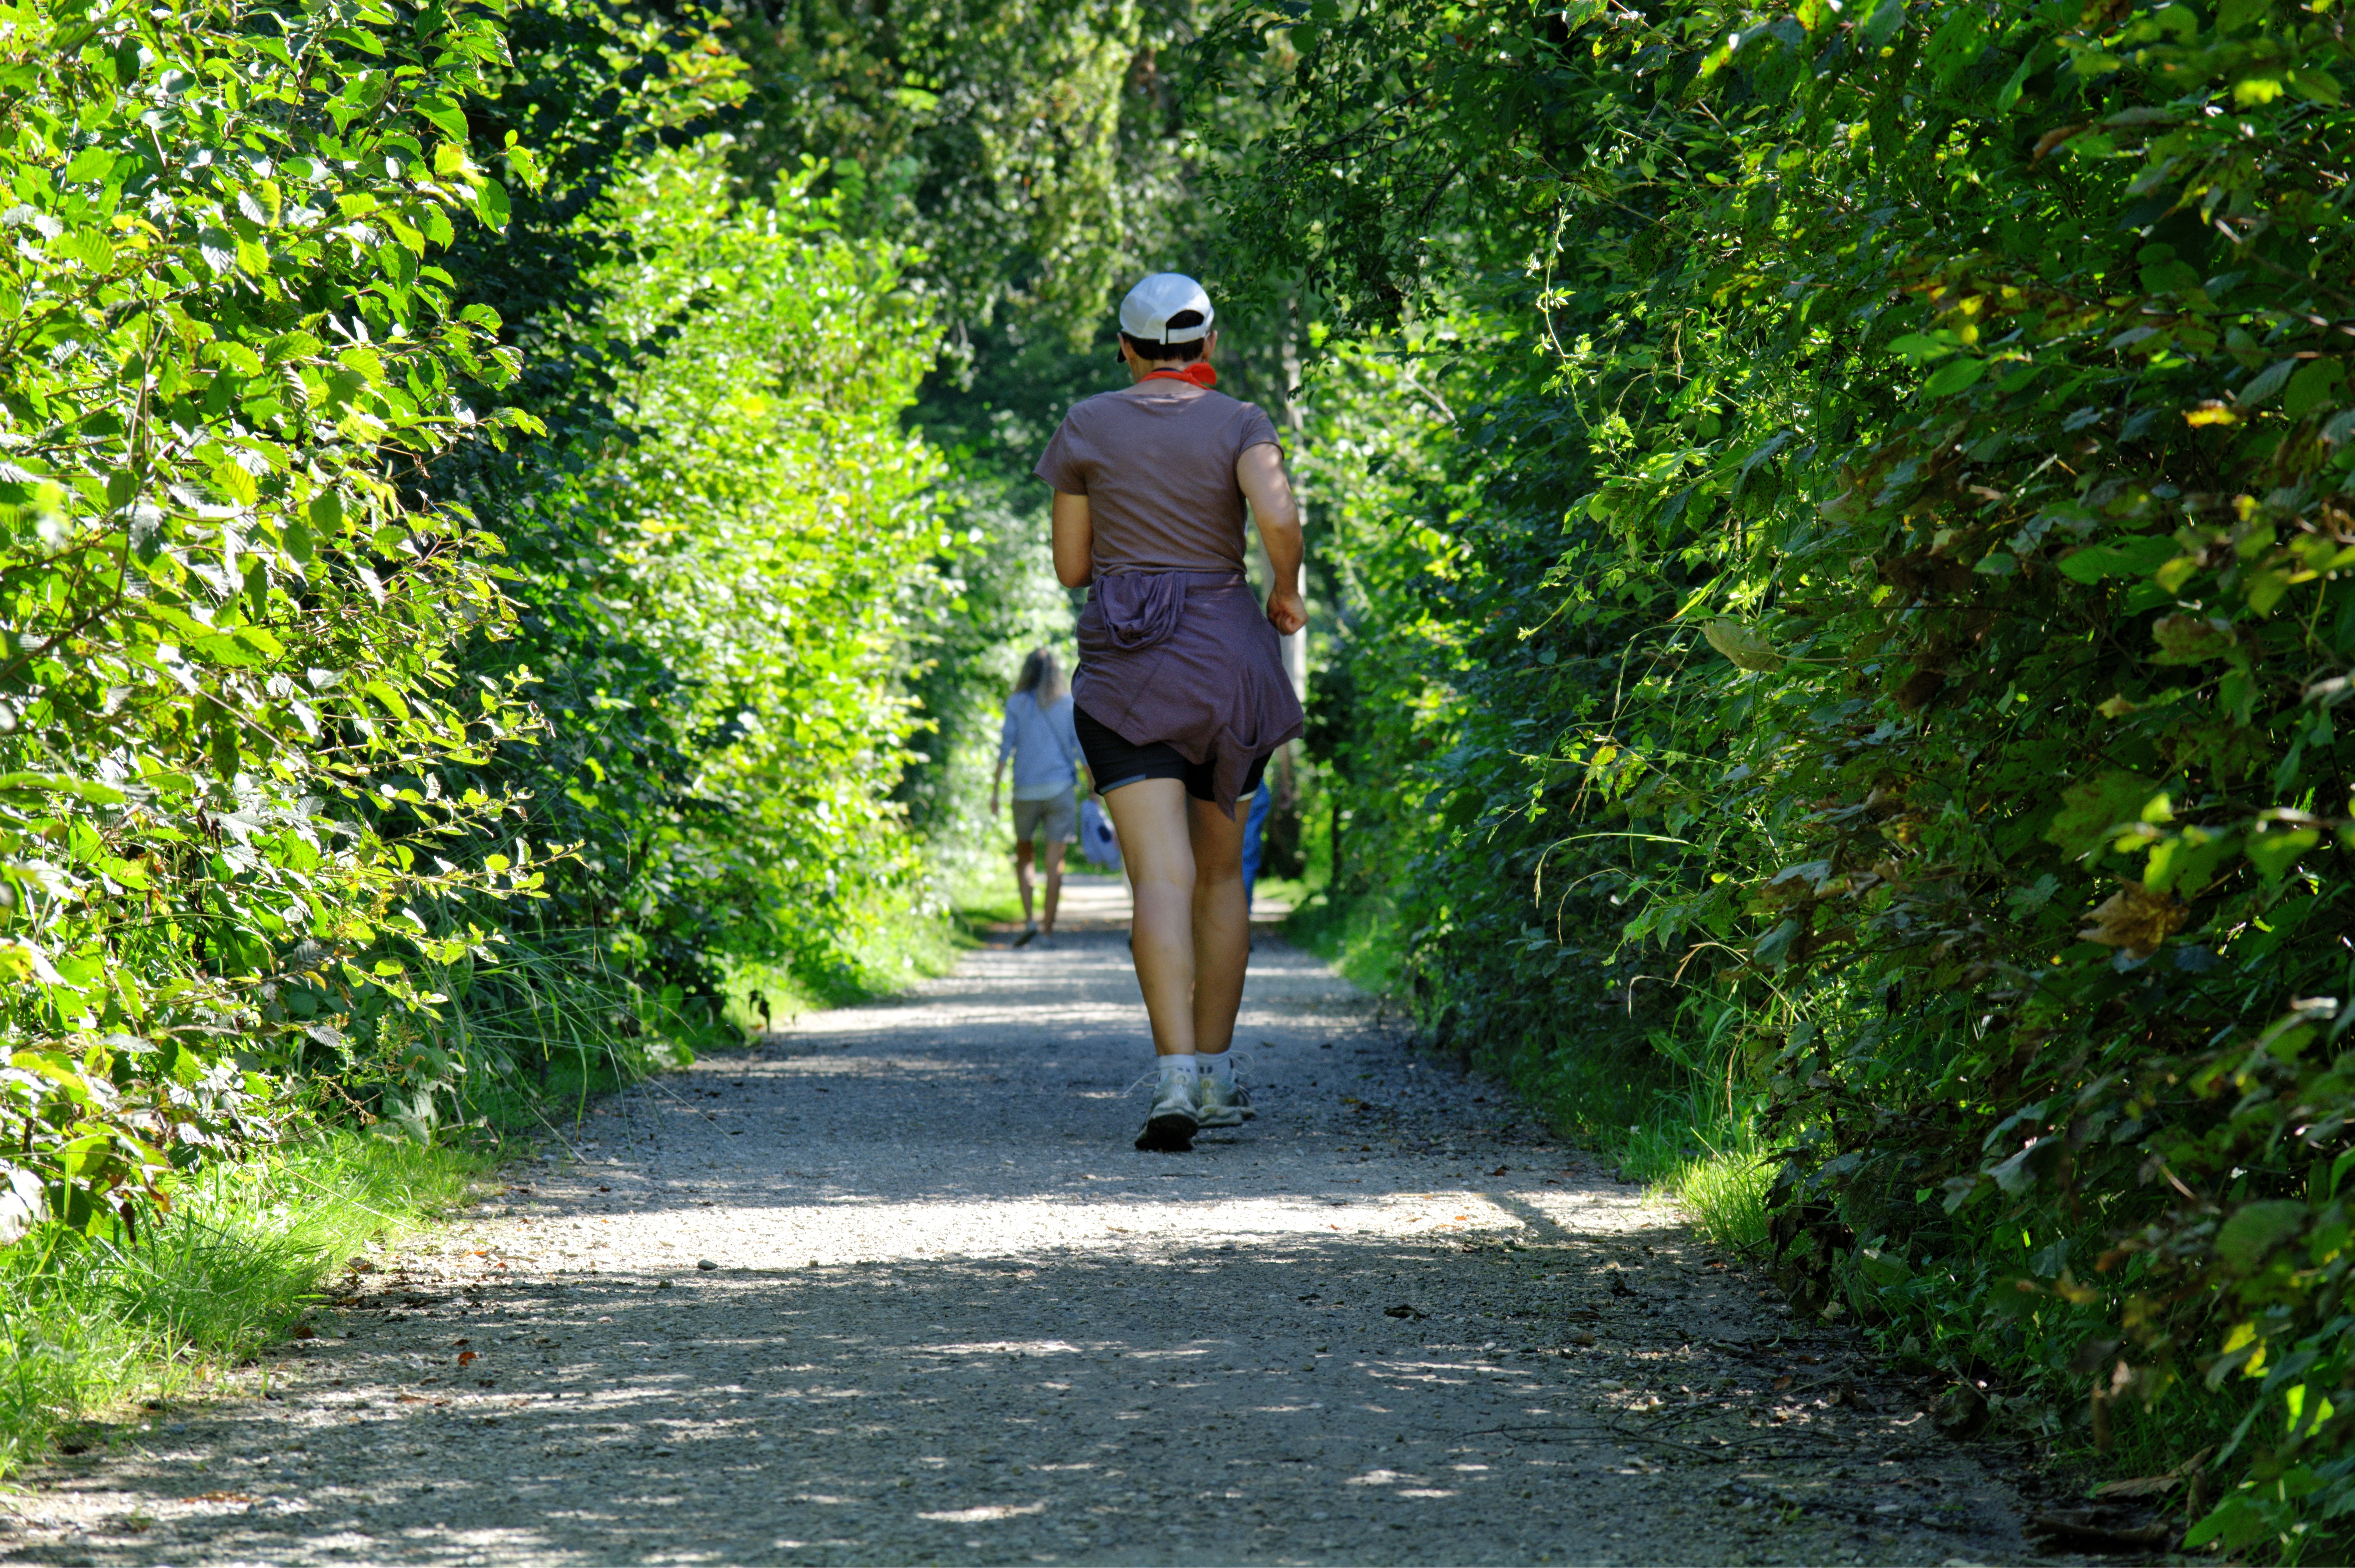
nature, walking, person, trail, sport, run, recreation, green, park, jogging, jogger, leisure, sports, away, bless you, go, recovery, jog, outdoor recreation